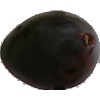
Label: Plum 3